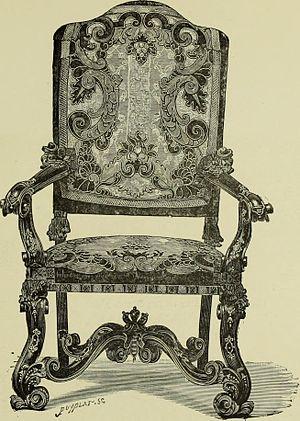
Le Style Louis XIV est un style d'ameublement couvrant plus ou moins la période du règne de Louis XIV.